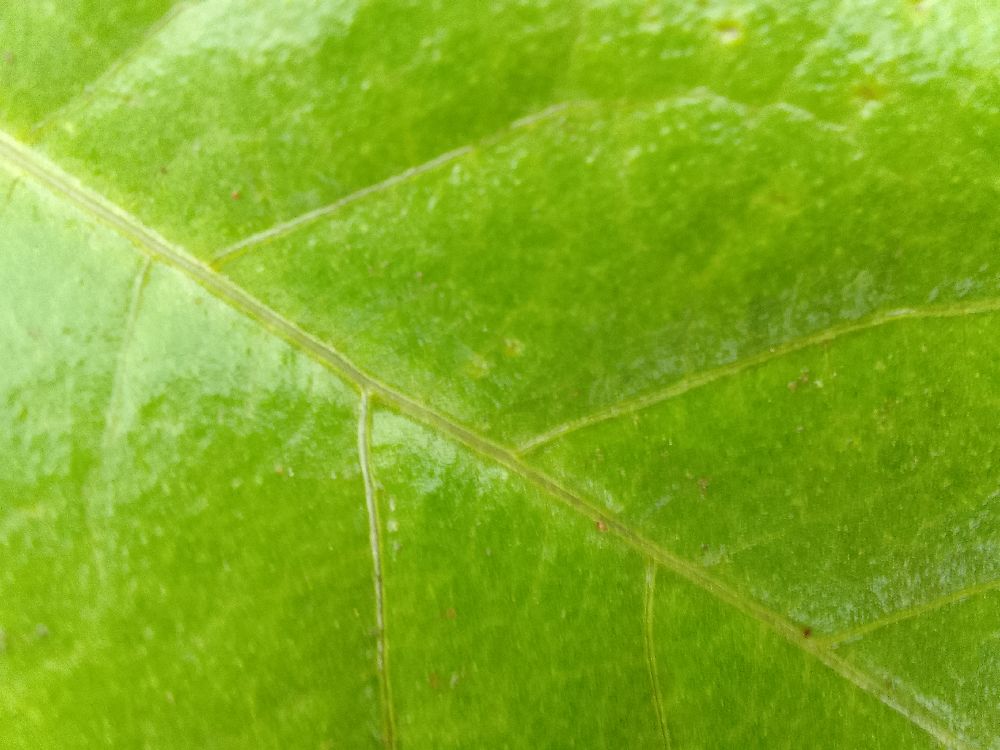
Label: healthy